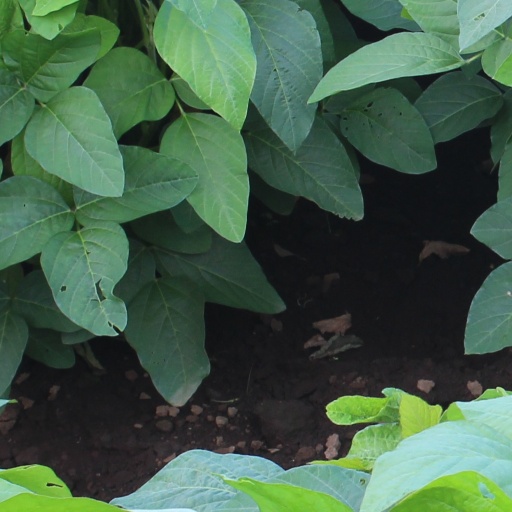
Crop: soybean